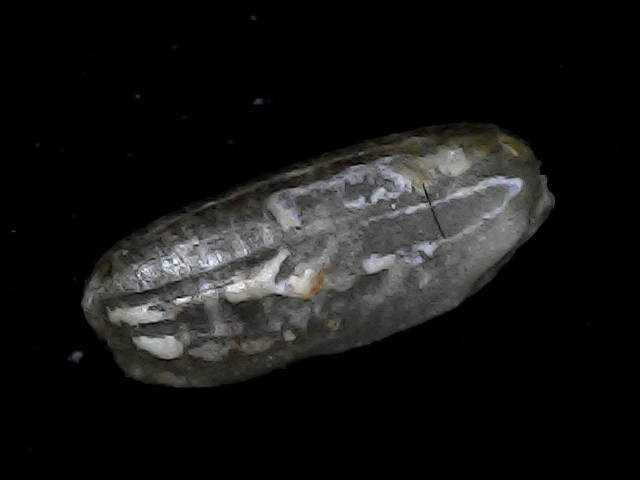
Rice variety: BD79